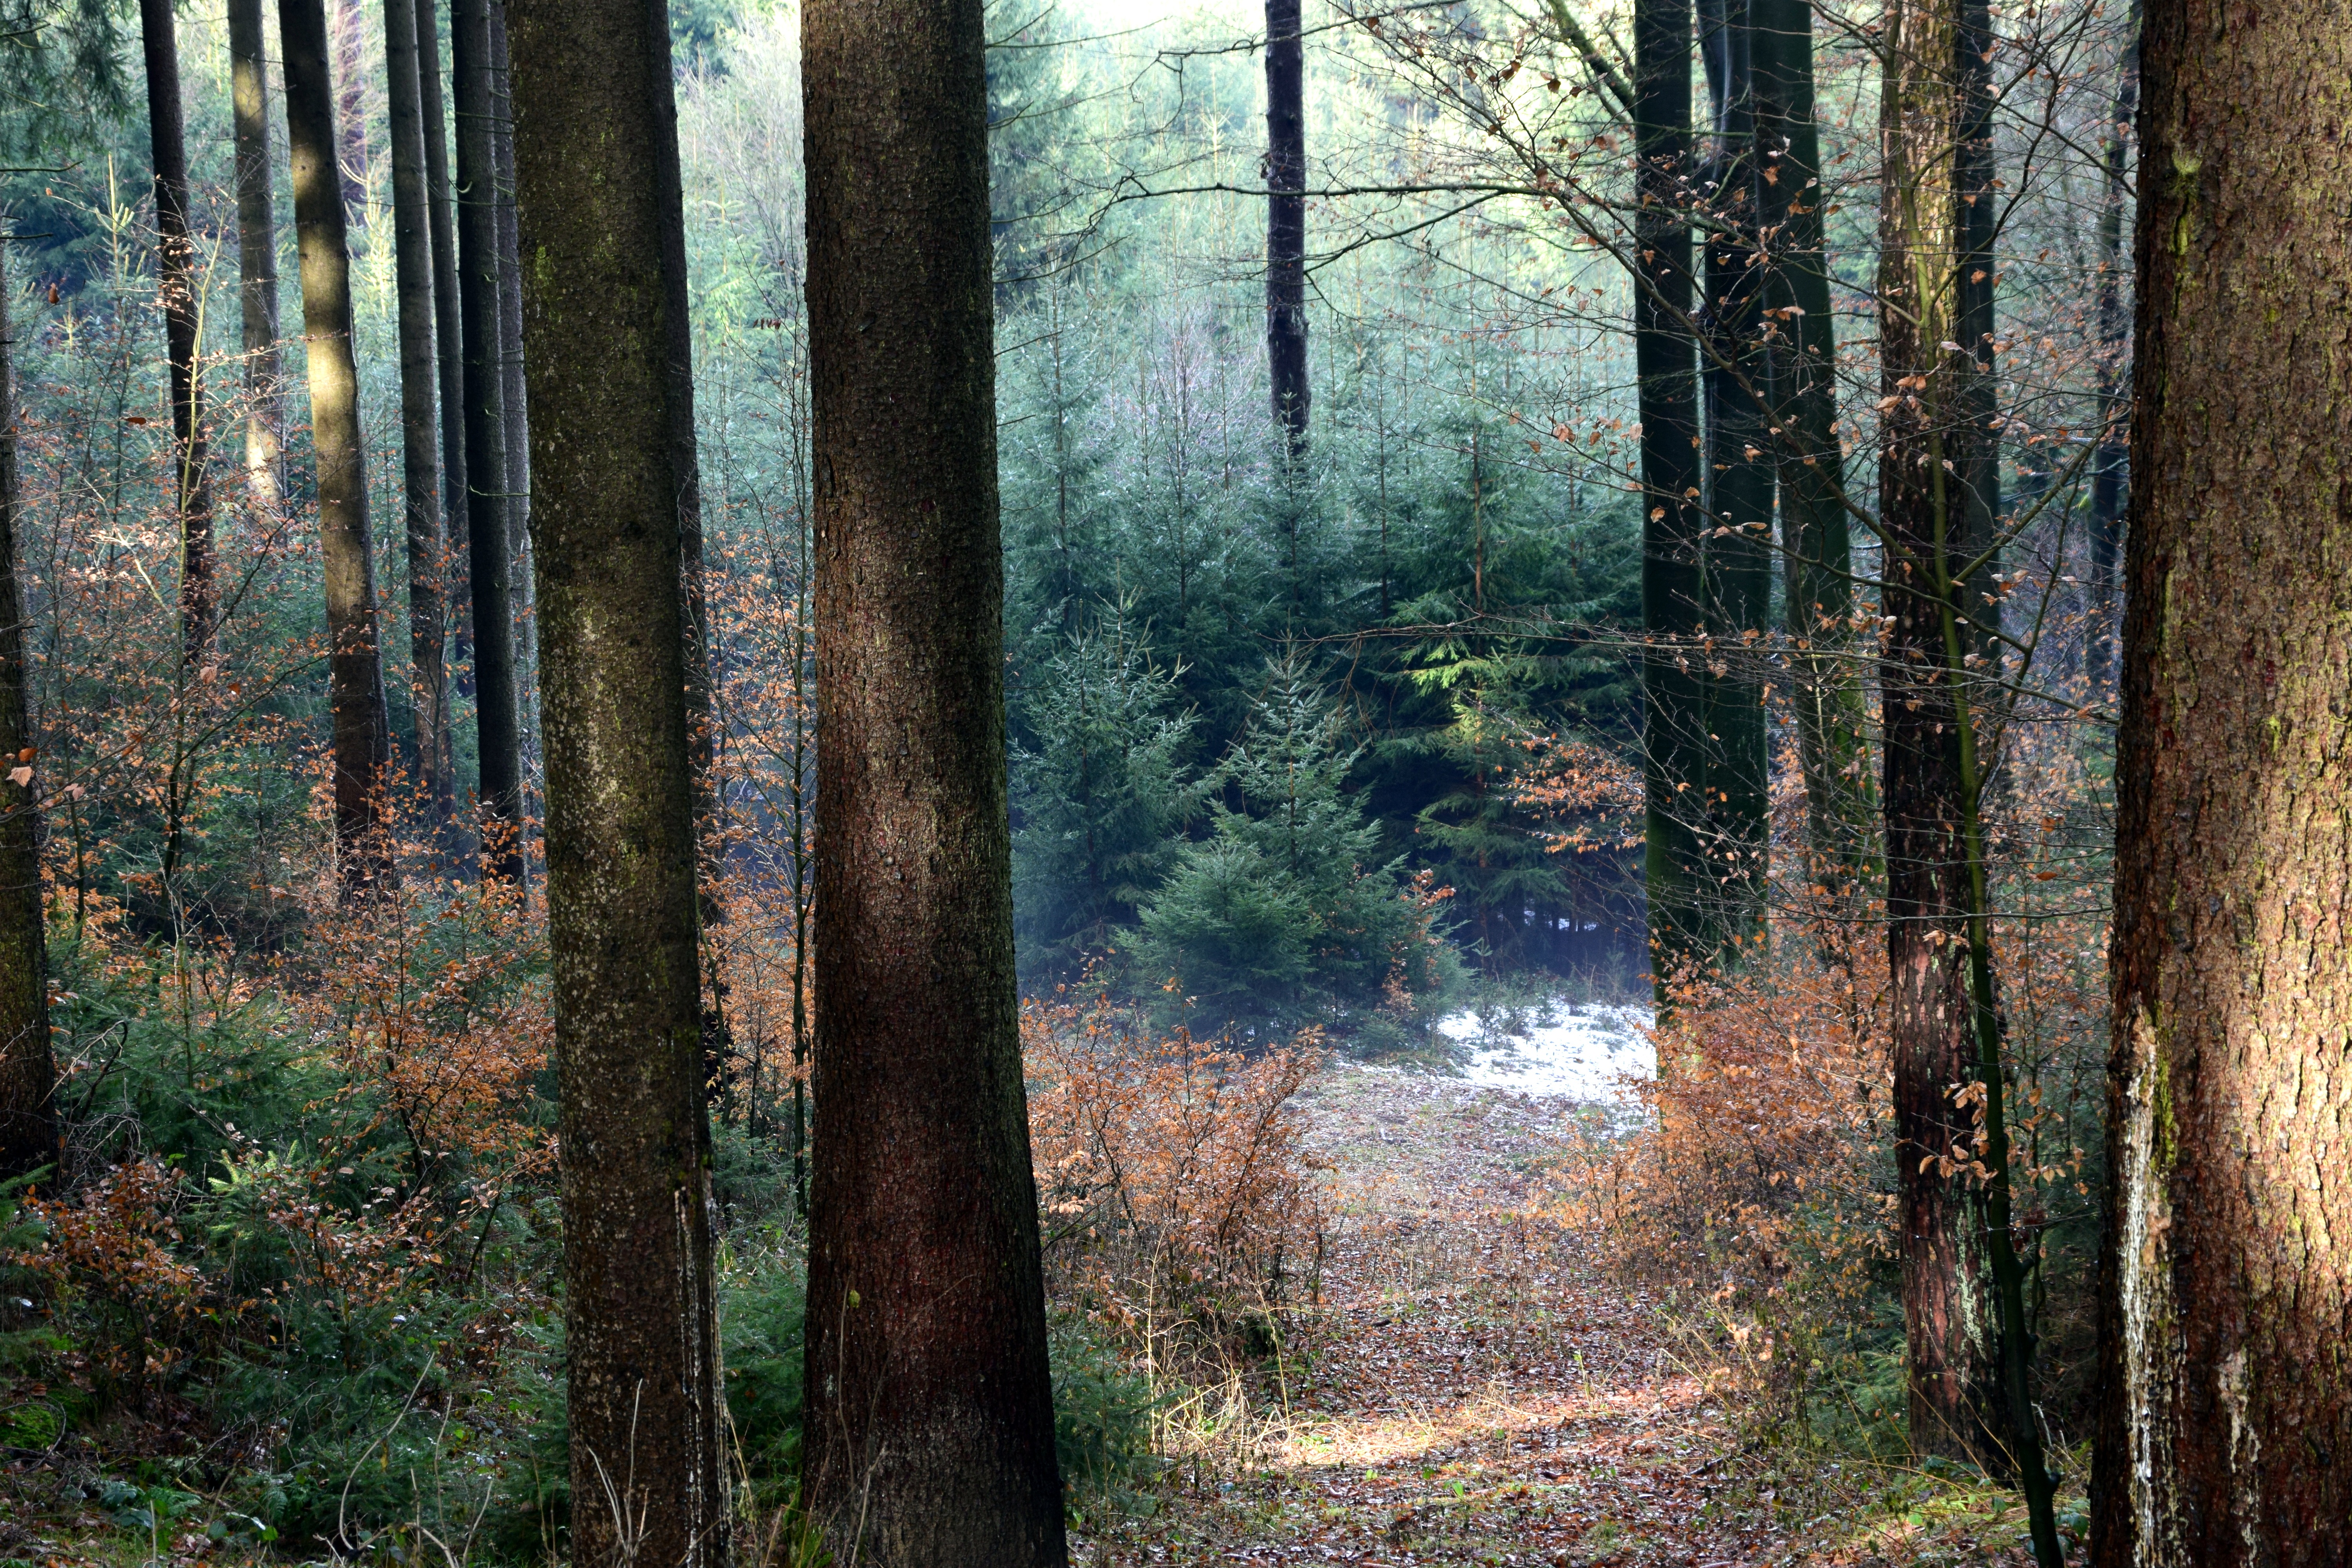
landscape, tree, nature, forest, wilderness, wood, fog, trail, sunlight, morning, leaf, boy, atmosphere, jungle, autumn, season, trees, leaves, rainforest, deciduous, wetland, timber, woodland, habitat, mood, away, ecosystem, tree trunks, forest path, biome, old growth forest, natural environment, geographical feature, atmospheric phenomenon, woody plant, temperate broadleaf and mixed forest, temperate coniferous forest